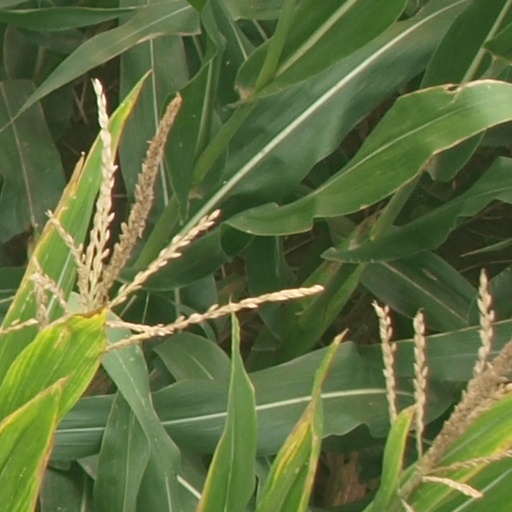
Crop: maize; corn